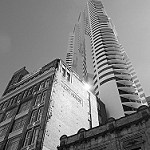
Label: B & W